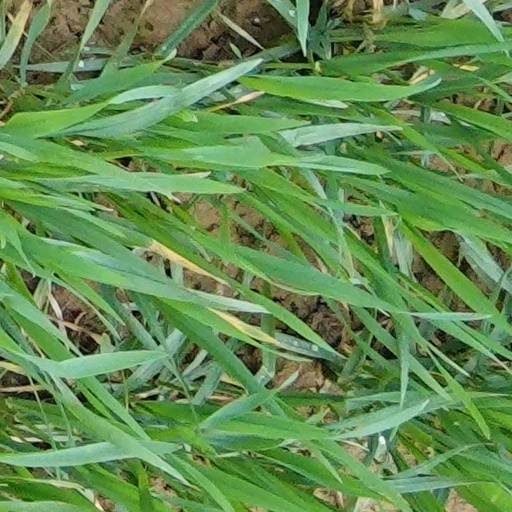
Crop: wheat